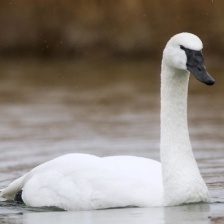
Species: TRUMPTER SWAN
Scientific name: CYGNUS BUCCINATOR
ImageNet parent category: black_swan